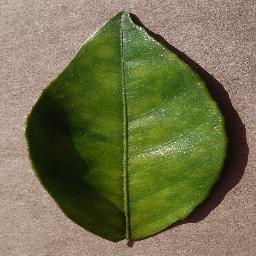
Label: Orange___Haunglongbing_(Citrus_greening)